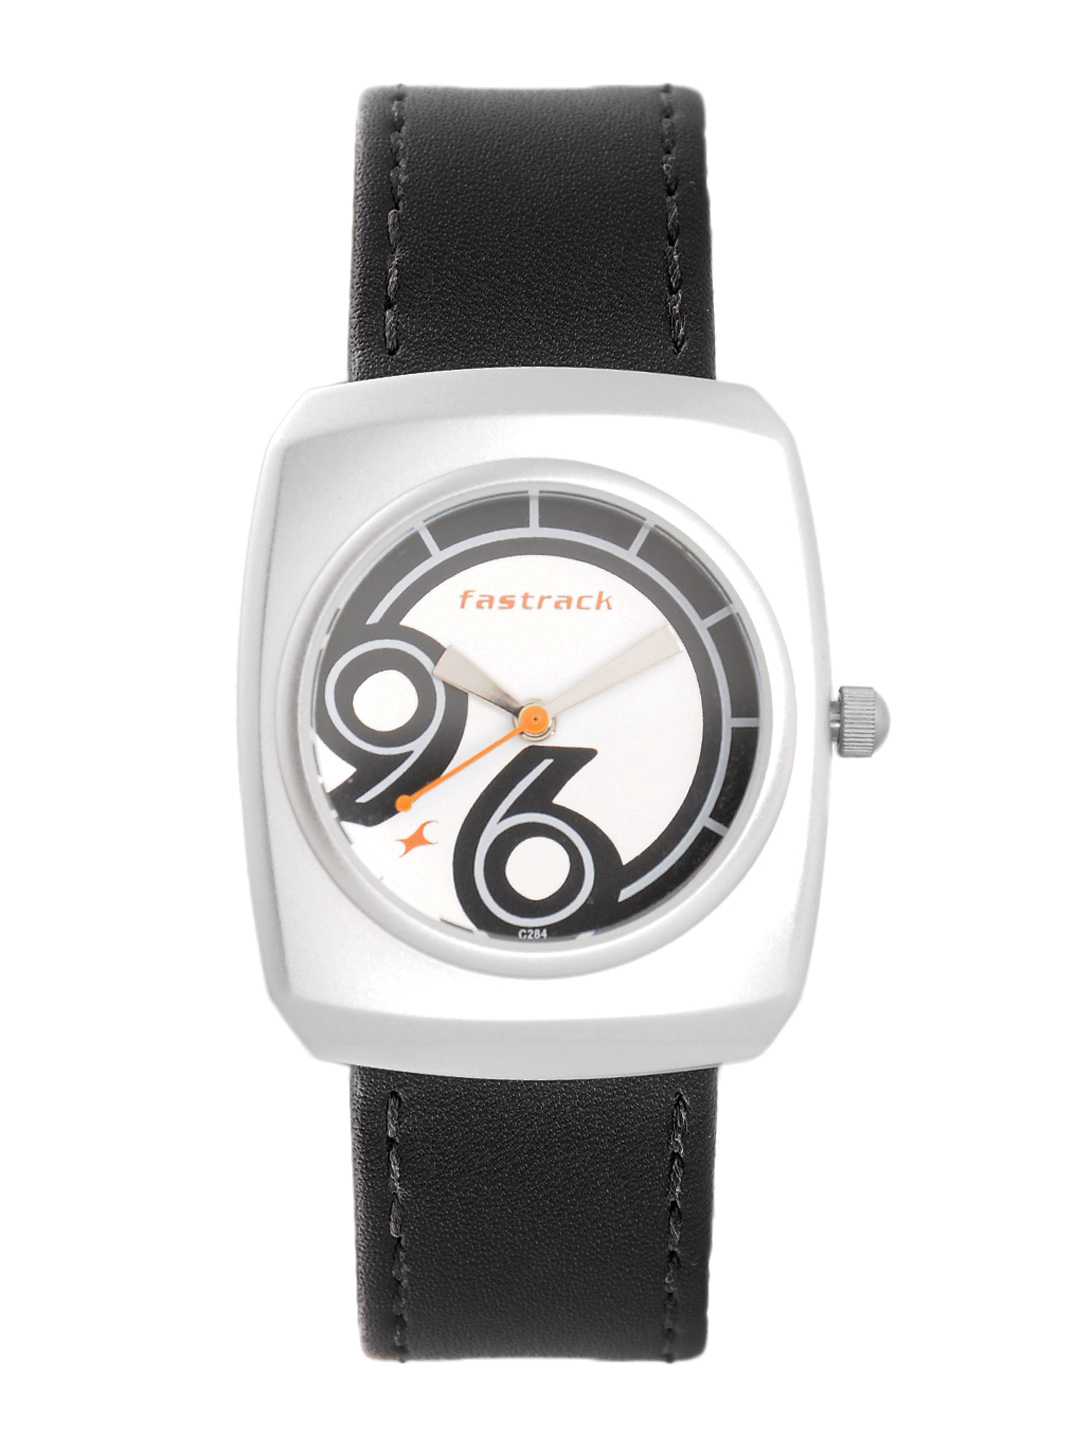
Fastrack Women White Dial Watch
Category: Accessories / Watches / Watches
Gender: Women
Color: Black
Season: Winter 2016
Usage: Casual